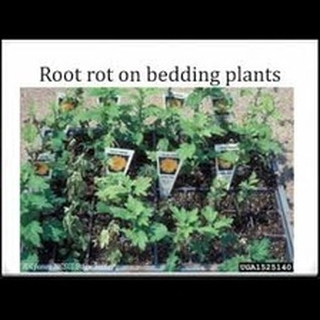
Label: wheat_common_root_rot